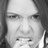
Emotion: sad